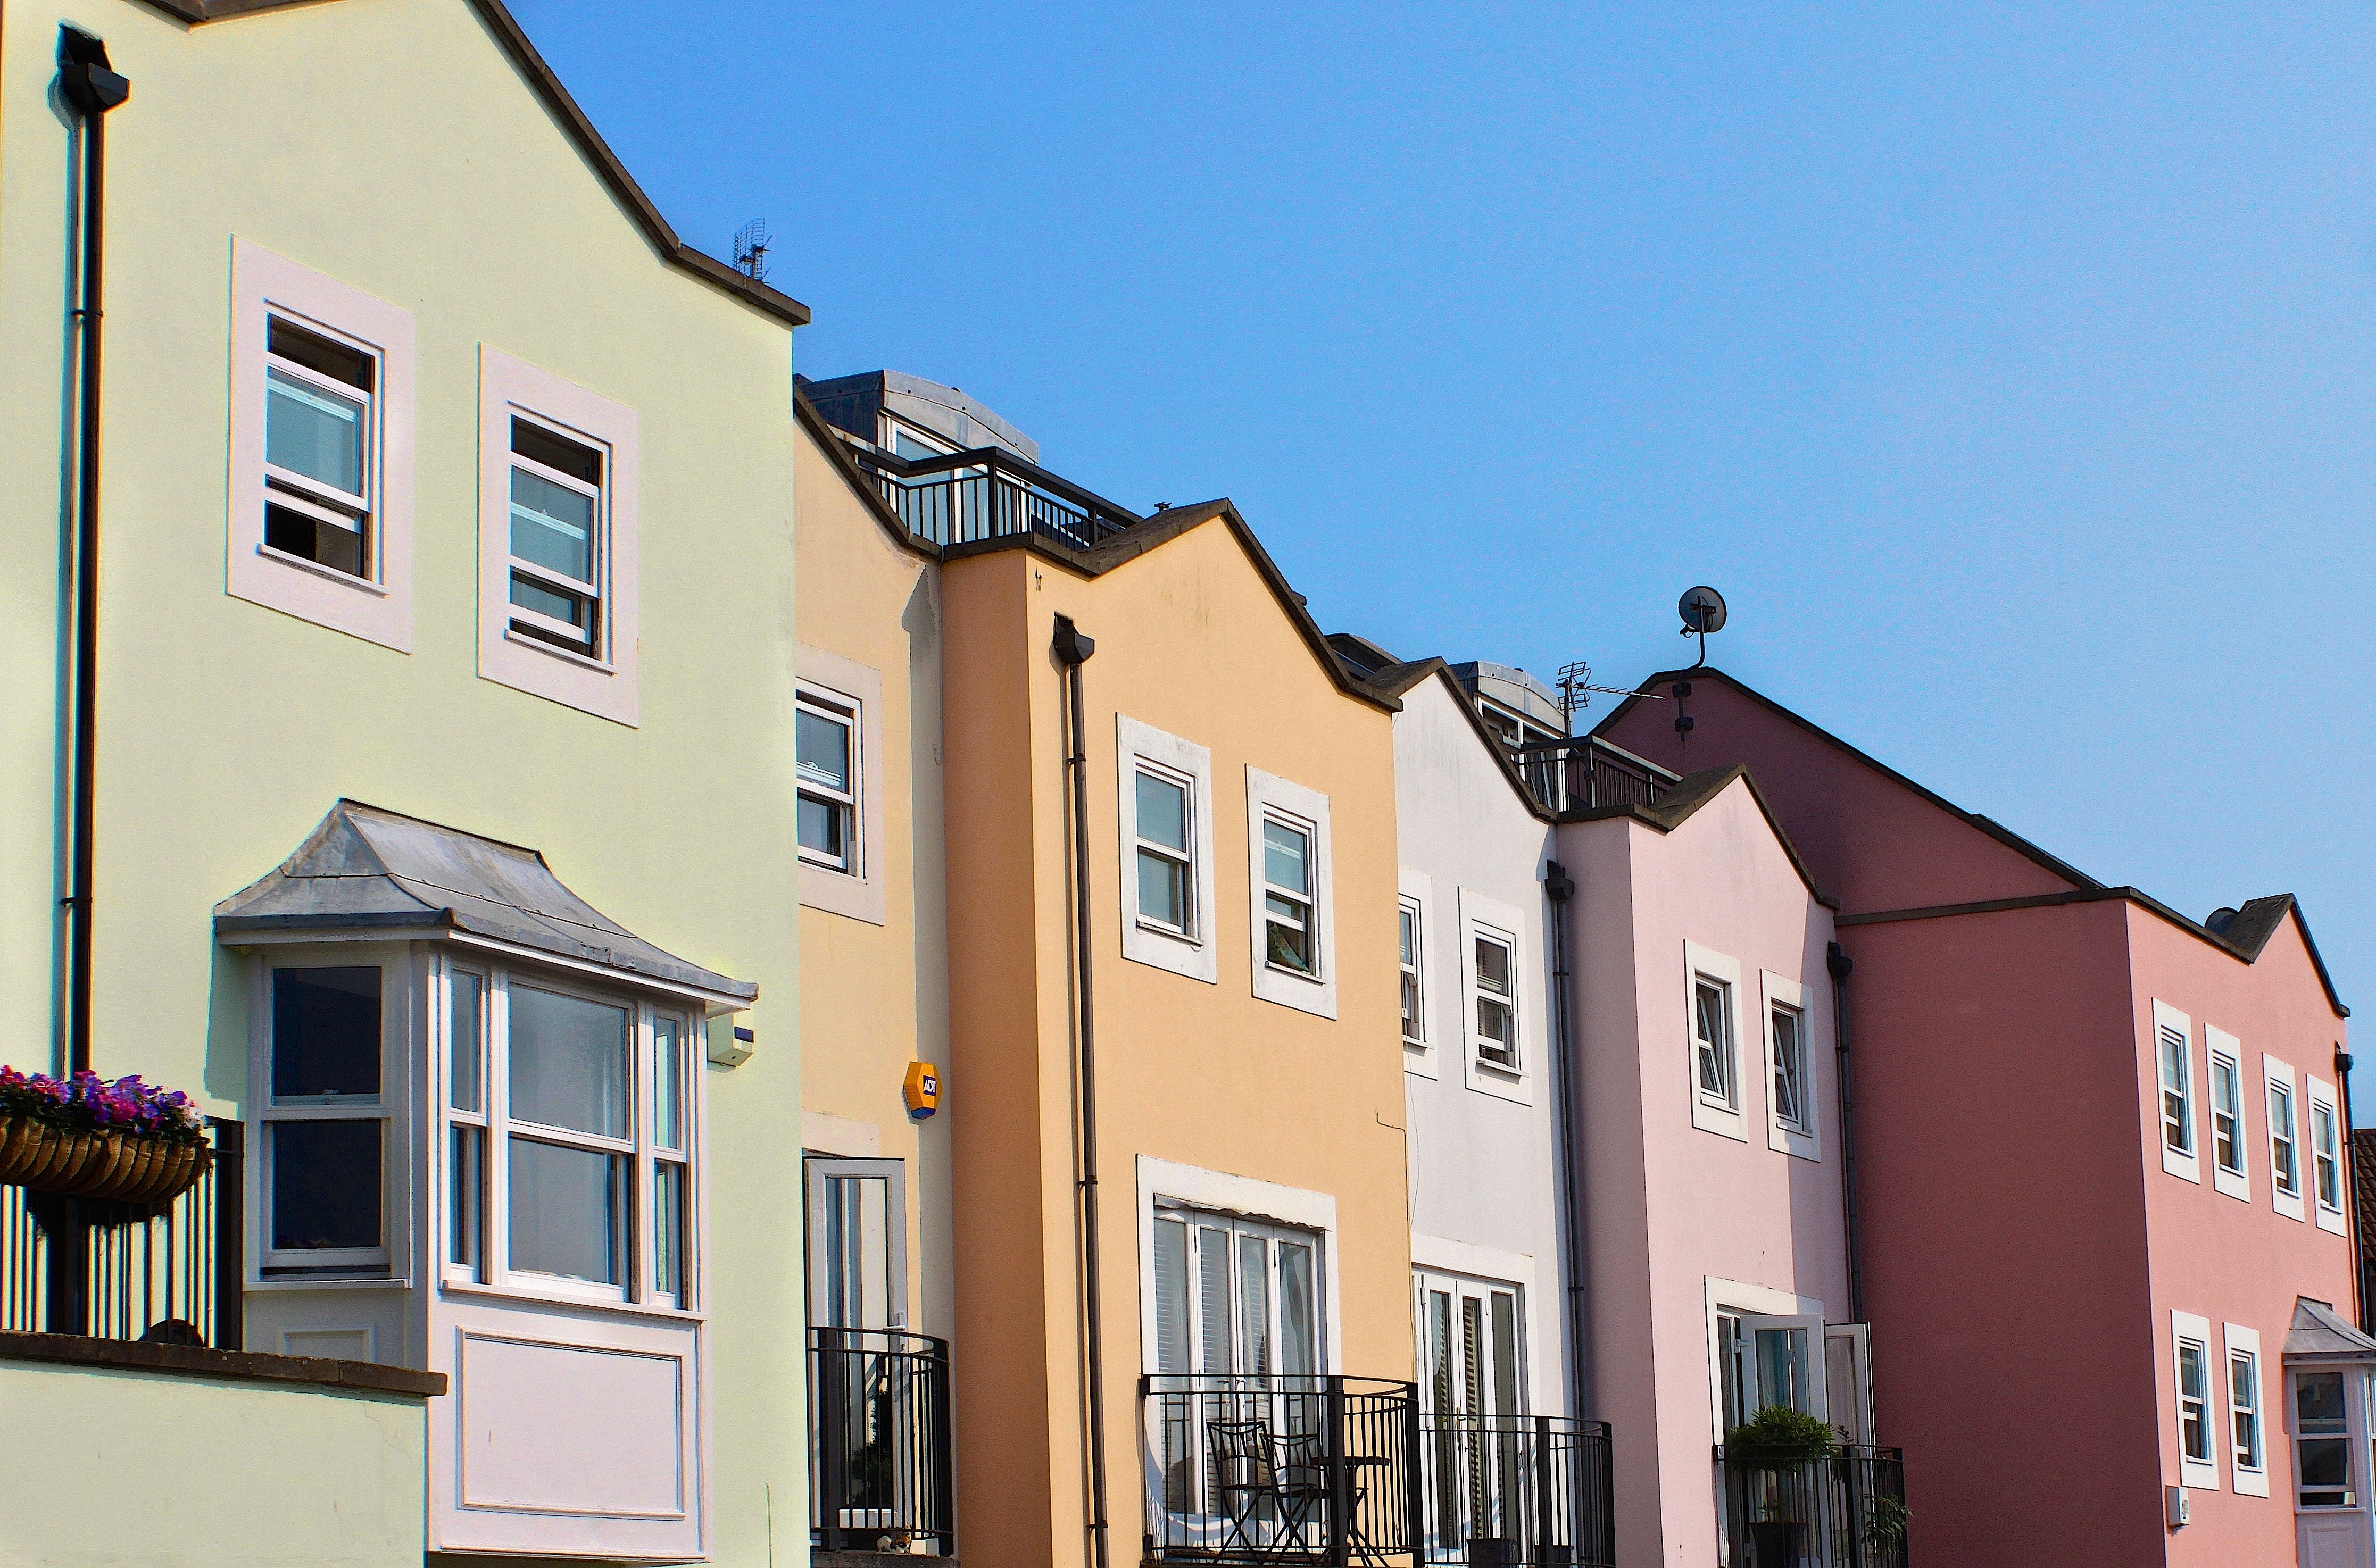
architecture, sky, row, villa, house, window, town, roof, building, city, home, urban, neighborhood, community, suburban, facade, residence, property, exterior, residential, apartment, townhouse, housing, block, townhouses, homes, houses, estate, development, elevation, architectural, portsmouth, neighbourhood, real estate, investment, row houses, residential area, real estte